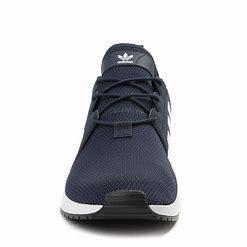
Brand: Adidas
Model: X_plr